Plum Island Eagle Sanctuary

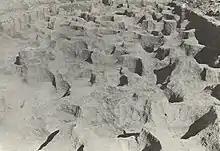
Features excavated at the Plum Island site

There were no house structures noted at the site. However, the entire site was honeycombed with pit features, totaling 470, some of them overlapping. Three types were recognized: refuse pits, firepits and "unidentified" or uncategorized. Up to fourteen burials were also excavated, with four of them having grave goods.